Karlfried Graf Dürckheim

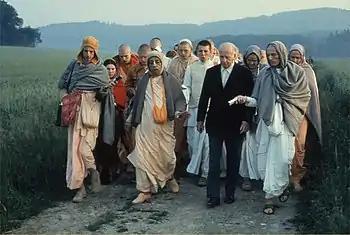
Prabhupada on a morning walk with Baron von Dürckheim in Frankfurt, 1974

Karl Friedrich Alfred Heinrich Ferdinand Maria Graf Eckbrecht von Dürckheim-Montmartin (24 October 1896 – 28 December 1988) was a German diplomat, psychotherapist and Zen master. A veteran of World War I, he was introduced to Zen early in life. After obtaining a doctorate in psychology, he became a supporter of the Nazi Party. Following World War II he was imprisoned in Japan which transformed him spiritually. Upon returning to Germany he became a leading proponent of Western esotericism, synthesizing teachings from Christian mysticism, depth psychology.